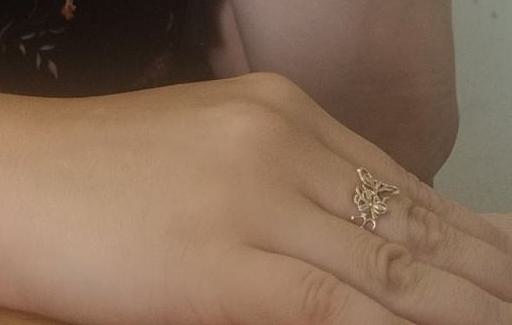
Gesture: no_gesture